Puerto Rico

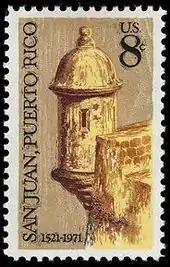
San Juan 450th 1971 issue, depicting one of the garitas of El Morro

During the 19th century, hundreds of families arrived in Puerto Rico, primarily from the Canary Islands and Andalusia, but also from other parts of Spain such as Catalonia, Asturias, Galicia and the Balearic Islands; they were later joined by numerous Spanish loyalists from Spain's former colonies in South America. There were also smaller numbers of settlers from outside Spain, including from Corsica, France, Lebanon, Portugal, Ireland, Scotland, Germany and Italy; this immigration from non-Hispanic countries was largely the result of the "Real Cédula de Gracias de 1815" (Royal Decree of Graces of 1815), which provided European Catholics with land allotments in the sparsely inhabited interior of the island, provided they paid taxes and continued to support the Catholic Church.